San Juancito, Honduras

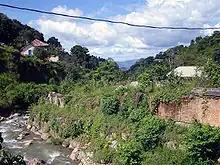
The river that's cross the town.

Because Honduras is situated within the tropics, San Juancito sees little temperature variation year round. As such, what is called winter is actually the rainy season, whereas what is called summer is actually the dry season. In the tropics, altitude plays a larger role in determining temperature than does either precipitation or time of year. San Juancito's location at 1239 meters (4027 feet) above sea-level ensures a temperate, if not slightly cool climate year round. Highs during the summer (March–June) tend to be around 26˚C (78˚F) with lows during this season averaging at about 18˚C (64˚F). The average winter high is 20˚F (68˚F), and the average winter low is about 14˚C (58˚F).